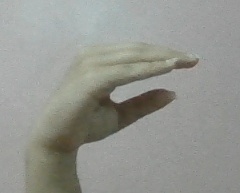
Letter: jeem